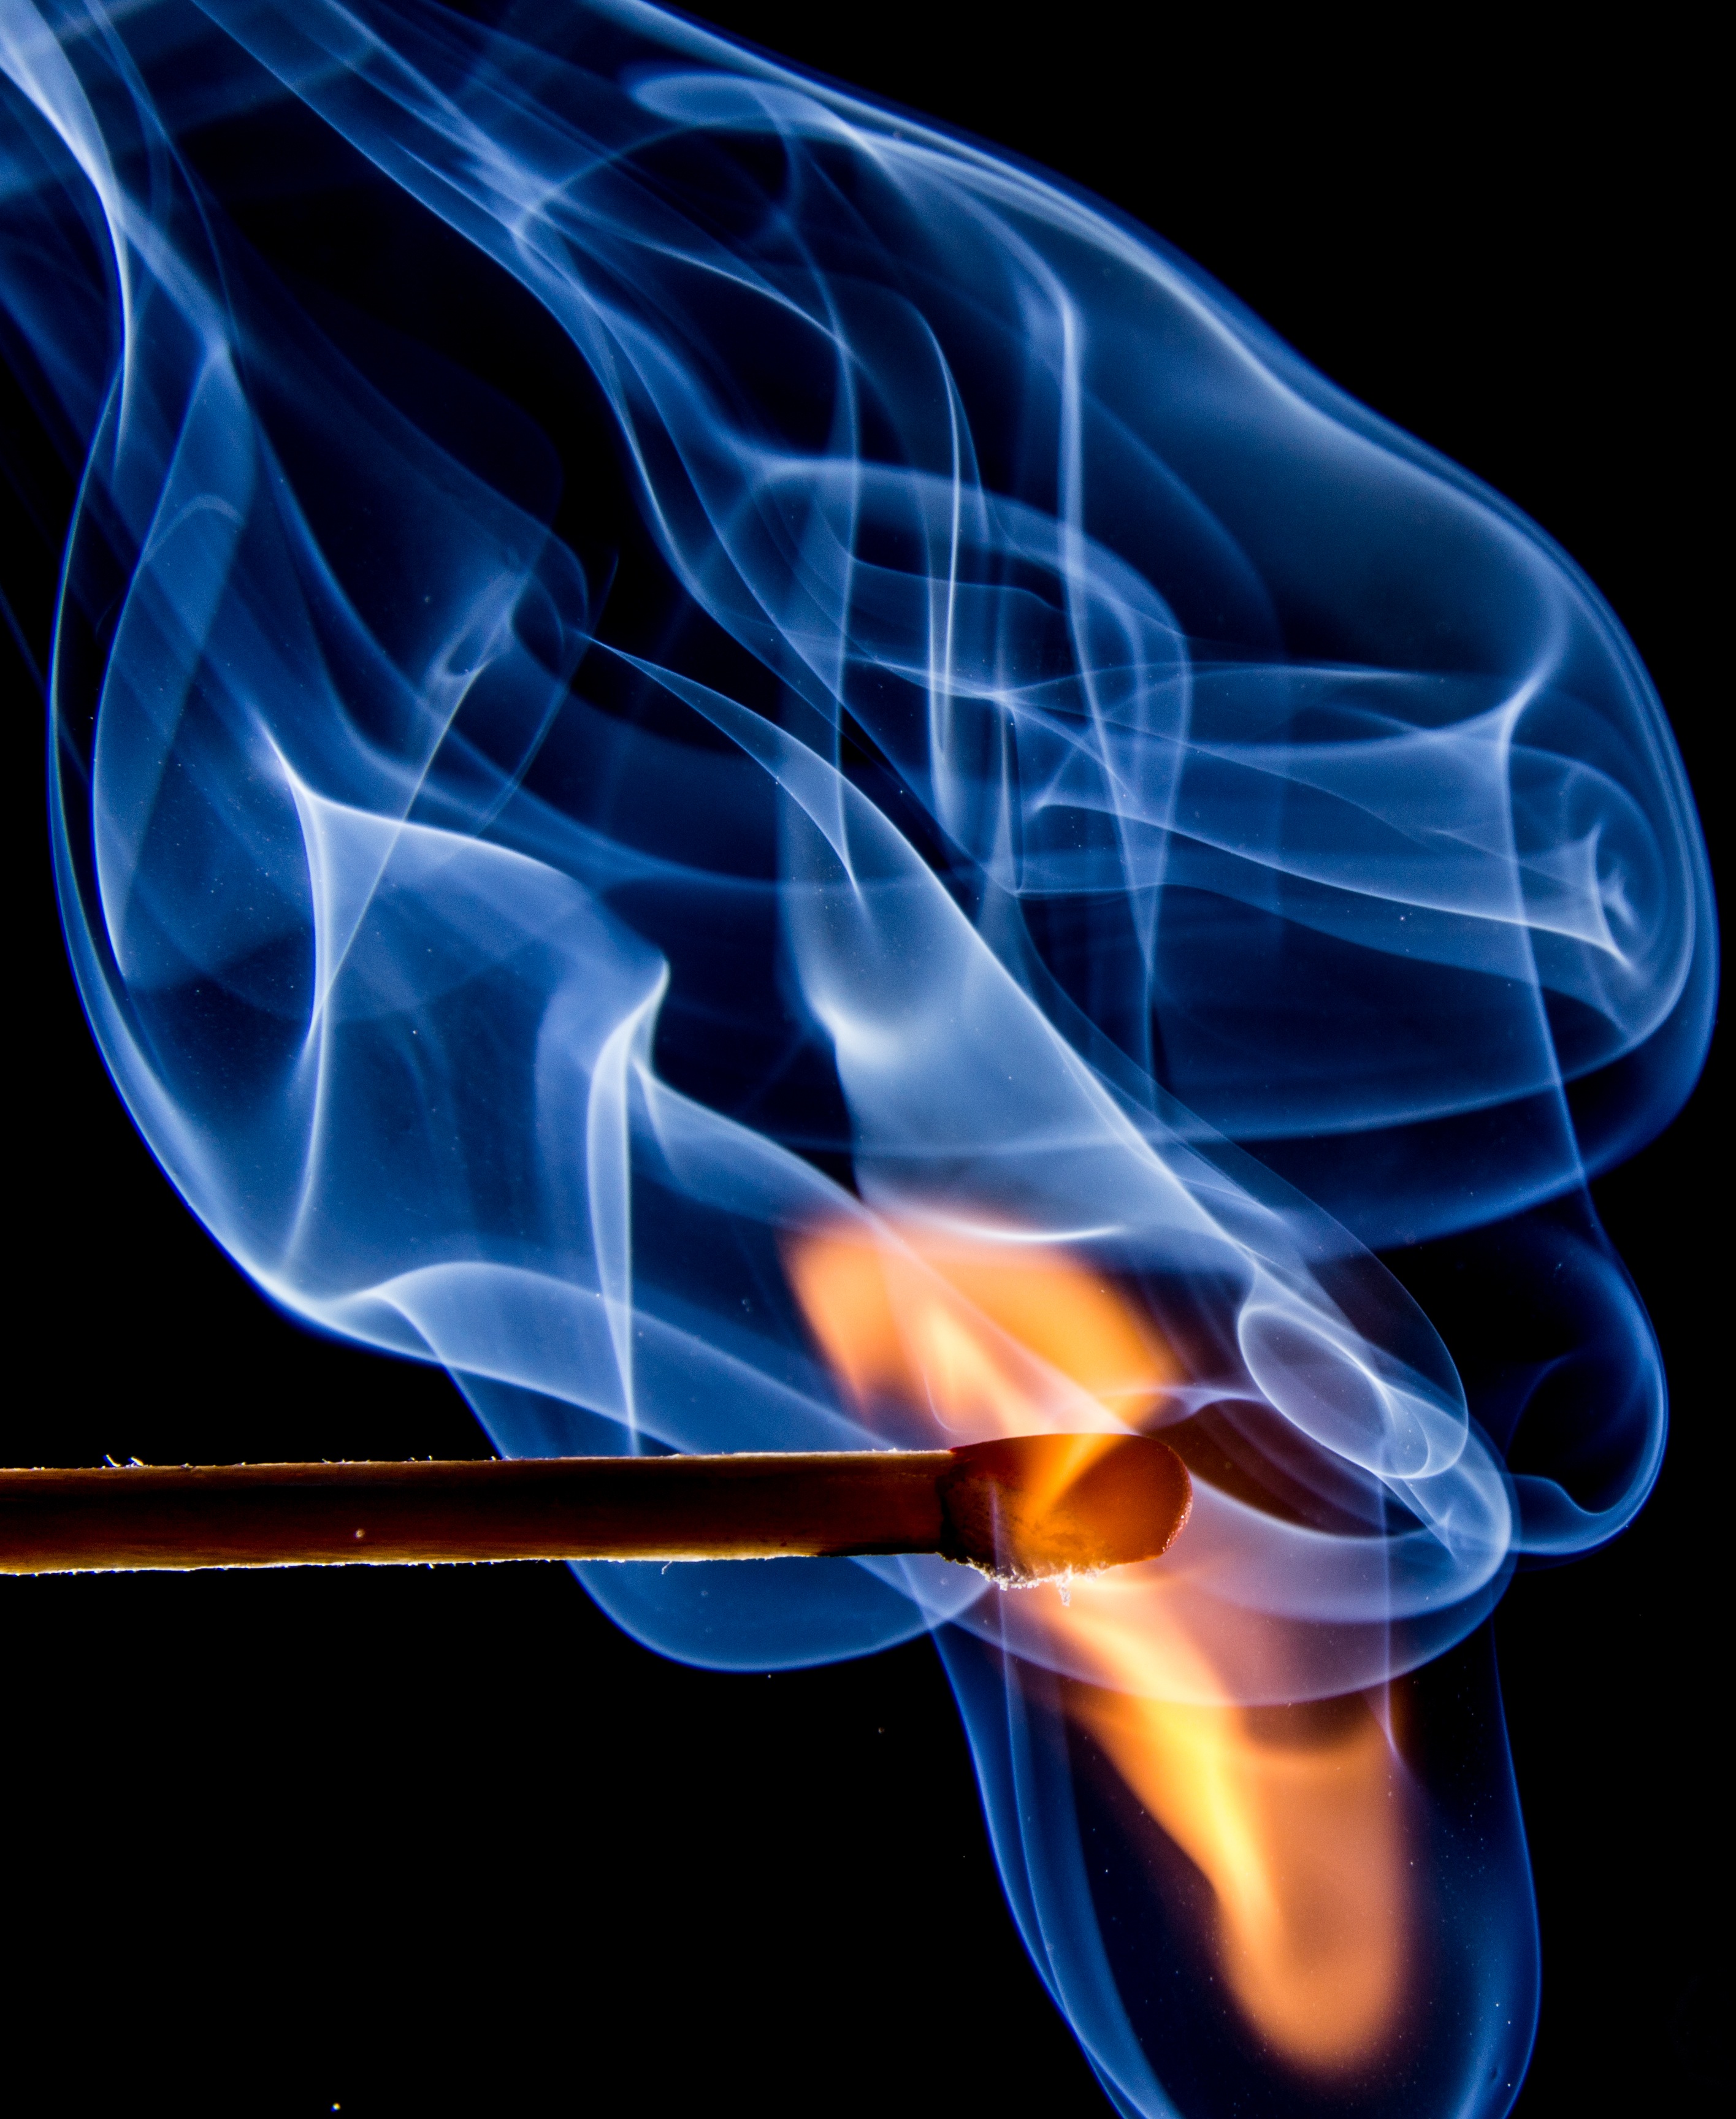
wing, smoke, line, flame, fire, blue, arm, heat, burn, close up, human body, font, illustration, hot, match, organ, ignition, match head, match stick